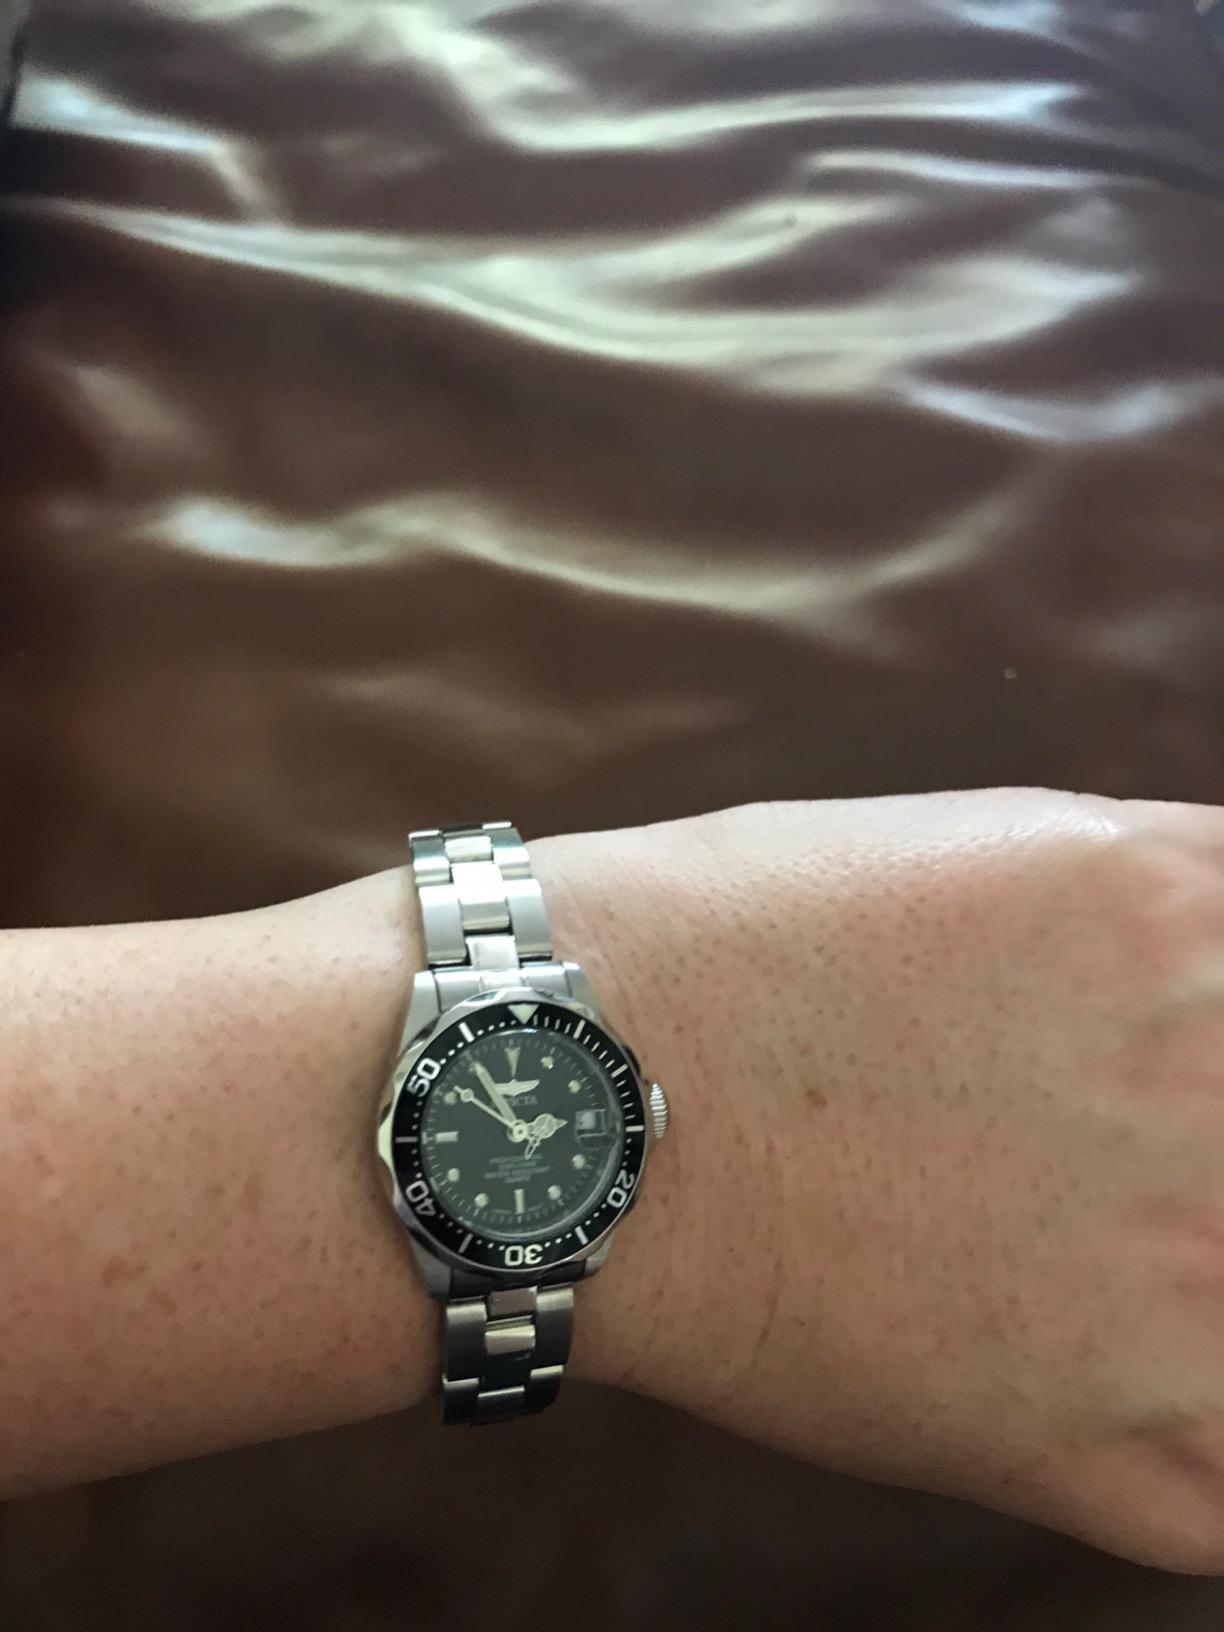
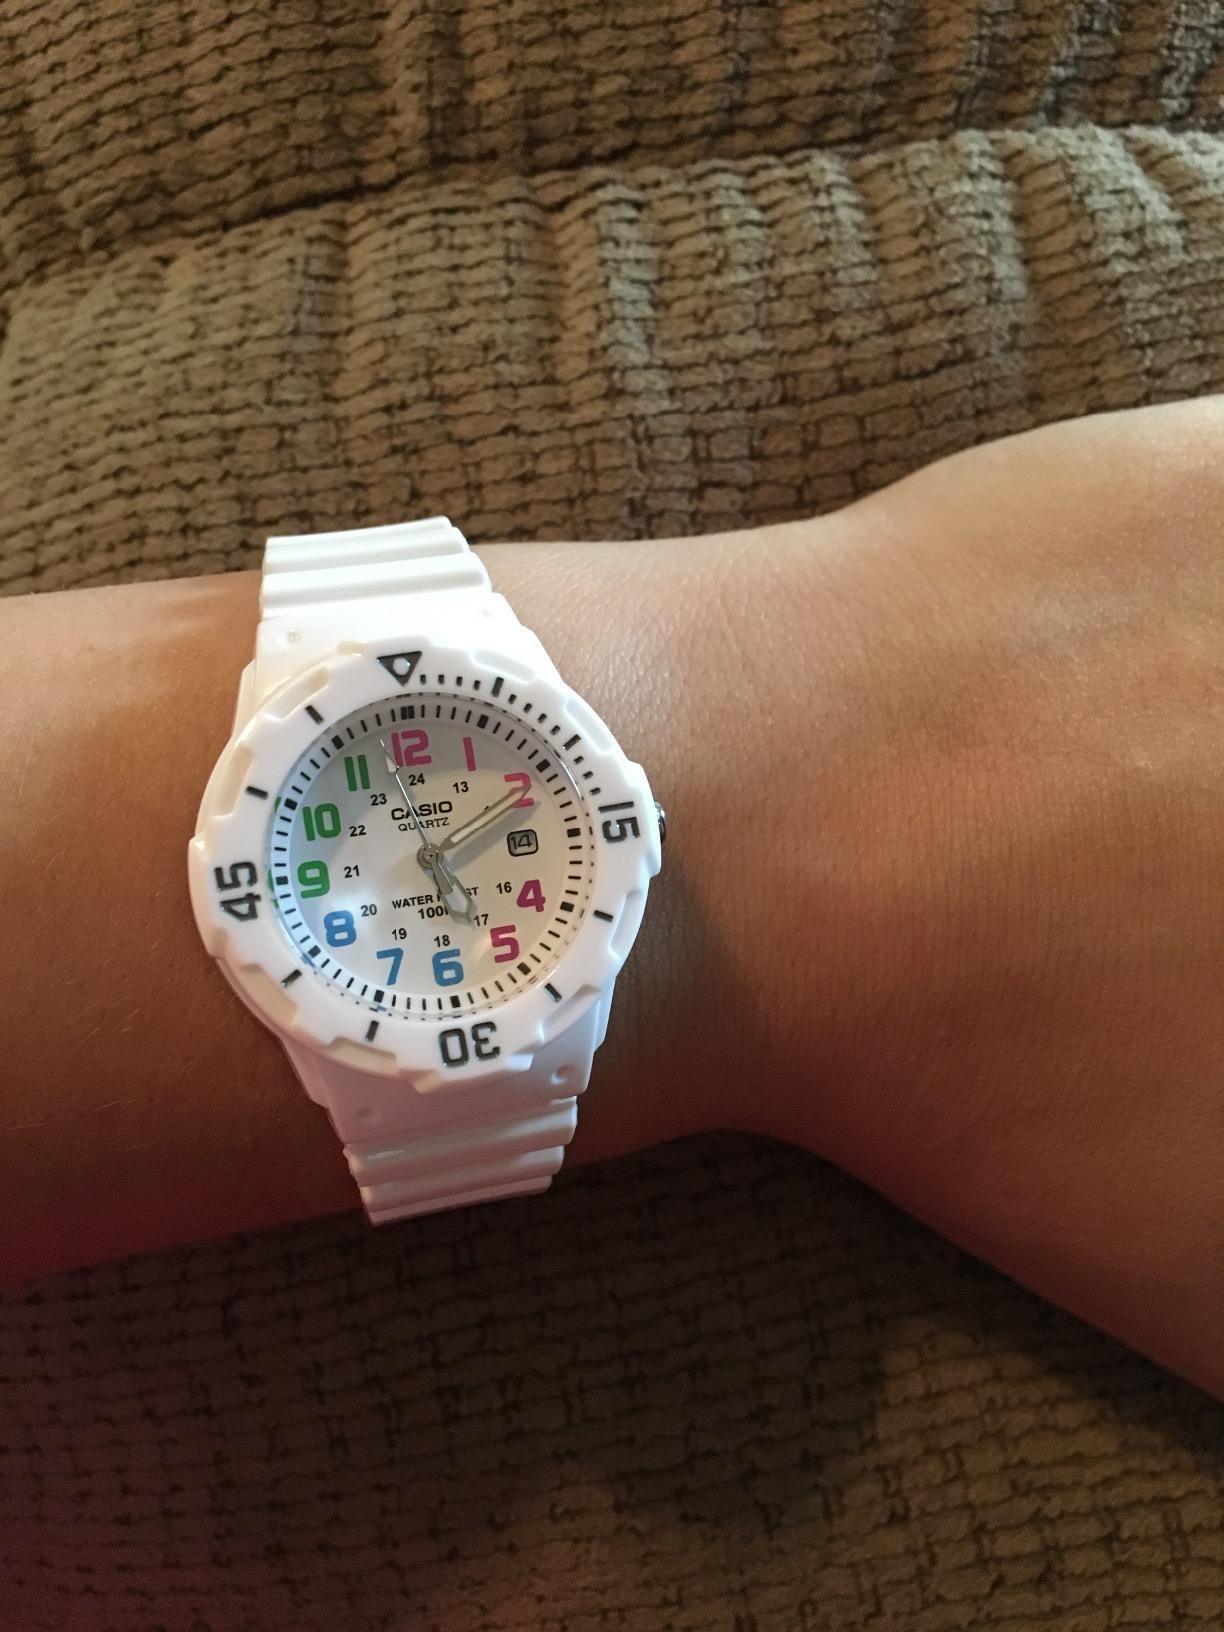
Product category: accessories_watch
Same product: no